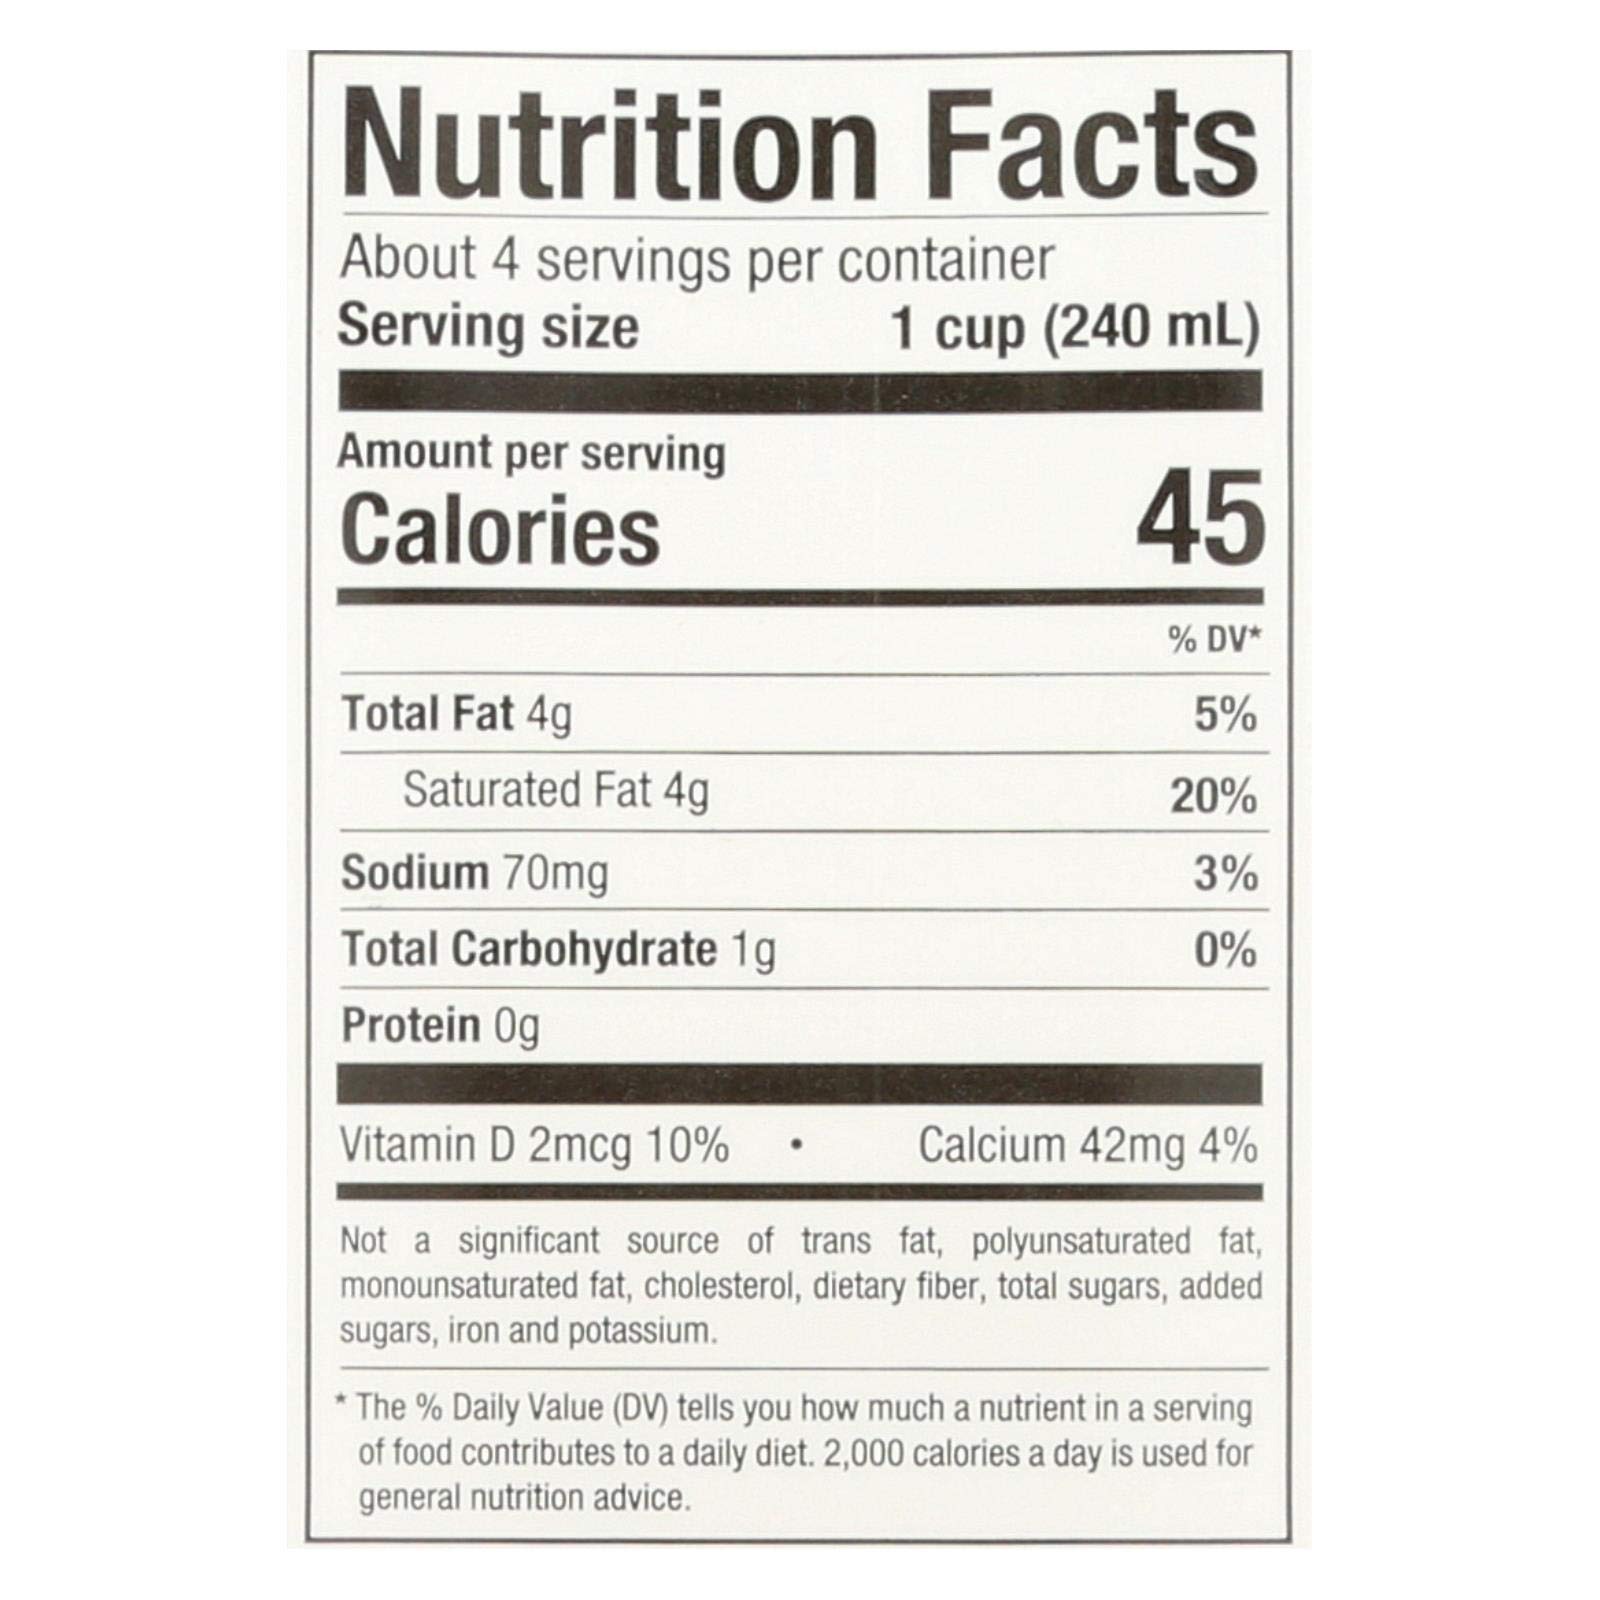
Item Name: Pacific Foods Coconut Unswt Orig Org, 32 Fl Oz (Pack of 3)
Value: 96.0
Unit: Fl Oz

Price: 5